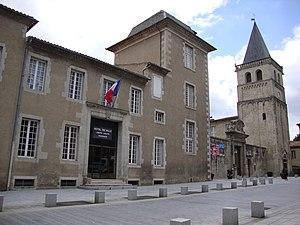
Castres (Tarn, Fr) hôtel de ville et musée
Le Tarn est un département français de la région Occitanie, traversé par la rivière Tarn qui lui a donné son nom. L'Insee et la Poste lui attribuent le code 81. Les habitants sont nommés les Tarnais et Tarnaises. La préfecture est Albi, et l'unique sous-préfecture est Castres. Le département fait partie de l'académie de Toulouse sur le plan scolaire et dépend de la cour d'appel de Toulouse sur le plan judiciaire.
Castres est une commune française, unique sous-préfecture du département du Tarn et chef-lieu de l'arrondissement de Castres, en région Occitanie.
Le palais épiscopal de Castres ou palais de l'évêché, est une ancienne résidence des évêques à l'époque où Castres était le siège d'un évêché. Il est inscrit monument historique depuis le 18 juin 1927 et classé en partie depuis septembre 1987.